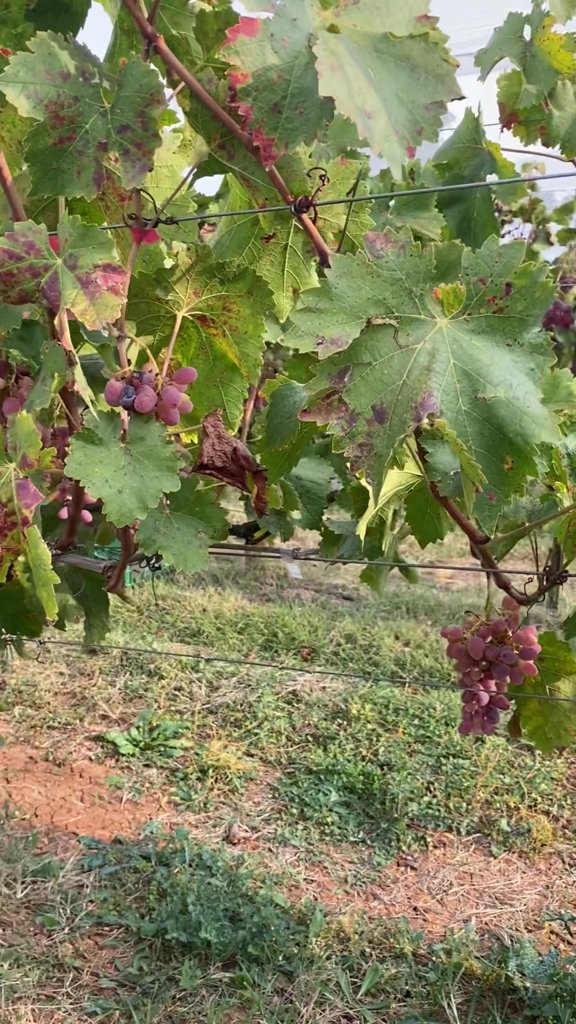
Berries visible: 46
Grape clusters: 2